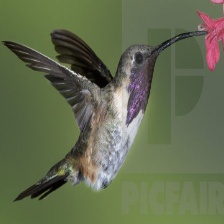
Species: LUCIFER HUMMINGBIRD
Scientific name: CALOTHORAX LUCIFER
ImageNet parent category: hummingbird